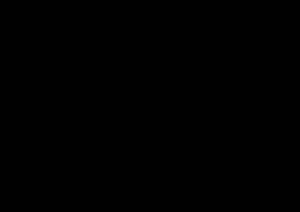
Quelle que soit sa taille, un bateau est toujours constitué de plusieurs éléments de base. On trouve un flotteur constitué principalement de la coque et éventuellement d'un pont la recouvrant. Il dispose d'un système propulsif et souvent d'un système directionnel. Suivant l'utilisation du bateau, on trouve ensuite divers locaux, espaces, machines et équipements lui permettant d'assurer sa fonction.
Un bateau est une construction humaine capable de flotter sur l'eau et de s'y déplacer, dirigé par ses occupants. Il répond aux besoins du transport maritime ou fluvial, et permet diverses activités telles que le transport de personnes ou de marchandises, la guerre sur mer, la pêche, la plaisance, ou d'autres services tels que la sécurité des autres bateaux.